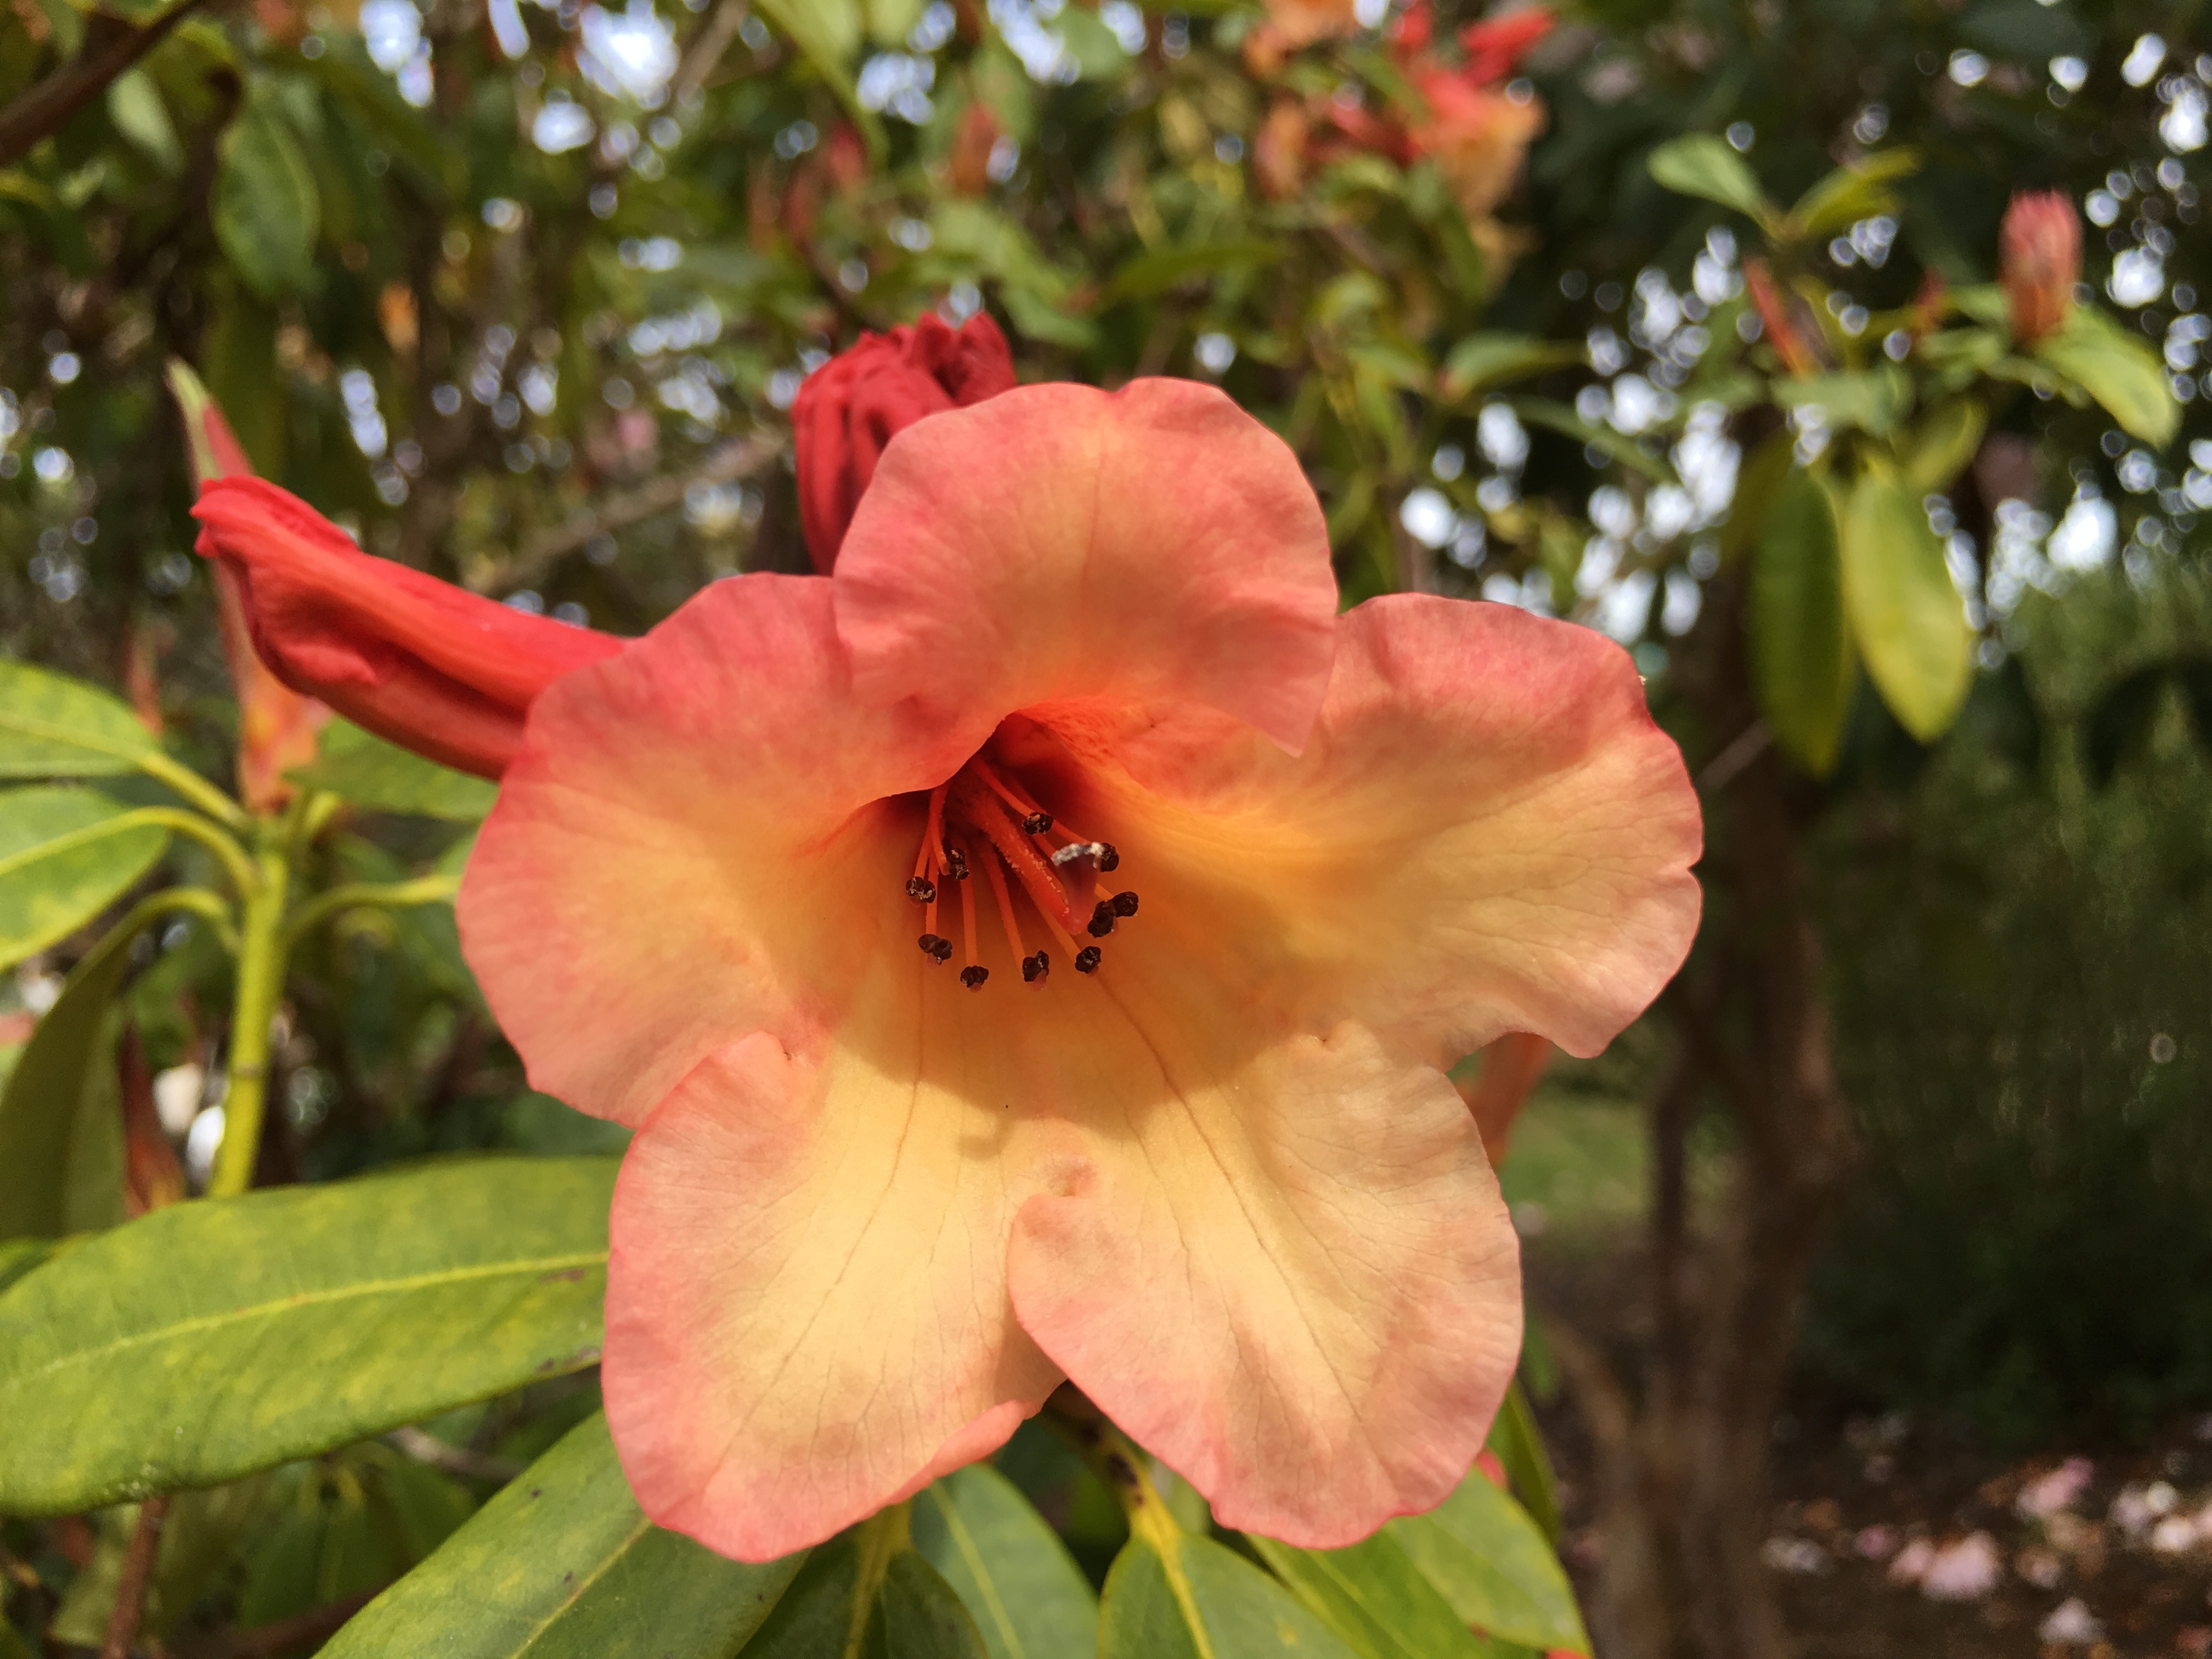
blossom, plant, leaf, flower, petal, bloom, floral, spring, botany, flora, shrub, blossoming, daylily, macro photography, flowering plant, rhodendron, woody plant, land plant